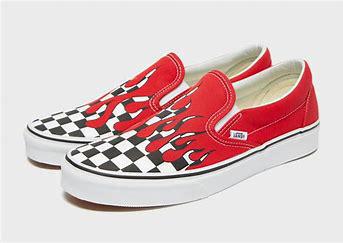
Brand: Vans
Model: Classic Slip On